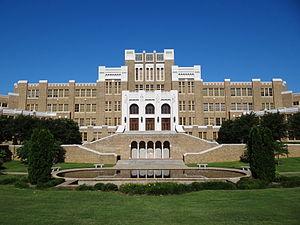
Little Rock Central High School est une école secondaire située à Little Rock, dans l'État de l'Arkansas aux États-Unis.